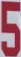
Number: 5